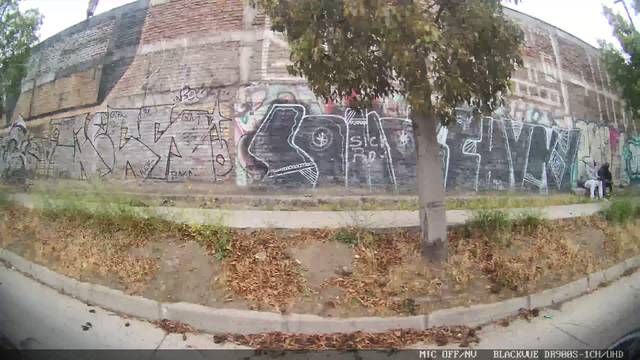
Region: Chile
Coordinates: -33.489, -70.682